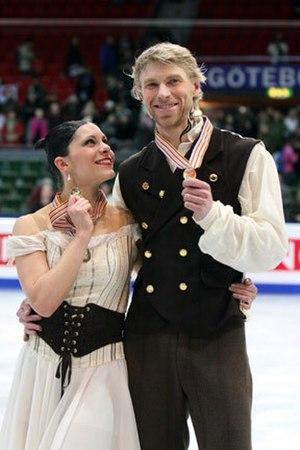
Olivier Schoenfelder est un patineur artistique français de danse sur glace. Avec sa partenaire Isabelle Delobel, ils sont devenus sextuples champions de France de 2003 à 2008, champions d'Europe en 2007 et champions du monde en 2008.
Isabelle Delobel est une patineuse artistique française de danse sur glace. Avec son partenaire Olivier Schoenfelder, ils sont devenus sextuples champions de France de danse sur glace de 2003 à 2008 et champions d'Europe en 2007. Le 21 mars 2008, ils ont obtenu le titre de champions du monde à Göteborg en Suède.